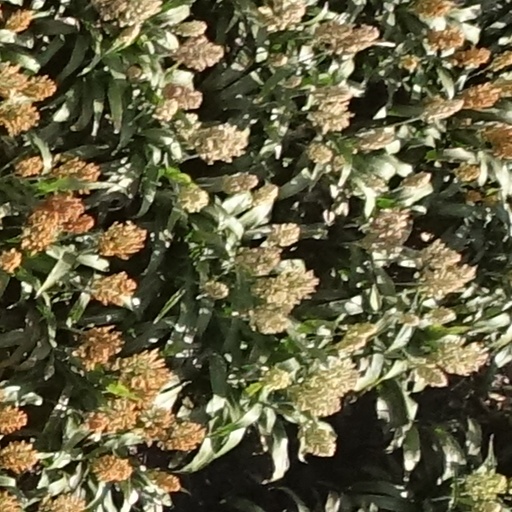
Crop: sorghum